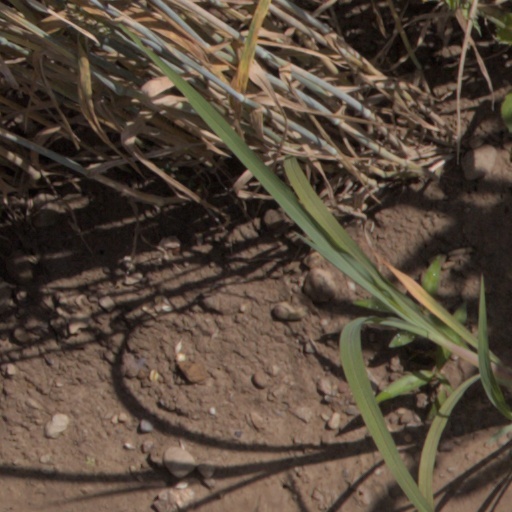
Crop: wheat